2012 Boston Red Sox season

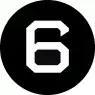
Patch worn in memory of Johnny Pesky

The Red Sox fell into a rut yet again as they entered the season's fifth month. They opened August with four consecutive losses and by August 9 they came out victorious in only two of their last nine matchups. Beginning on August 10, the Sox began a pattern of alternating wins and losses. As of August 14, the Sox' record stood at a measly 57–60.